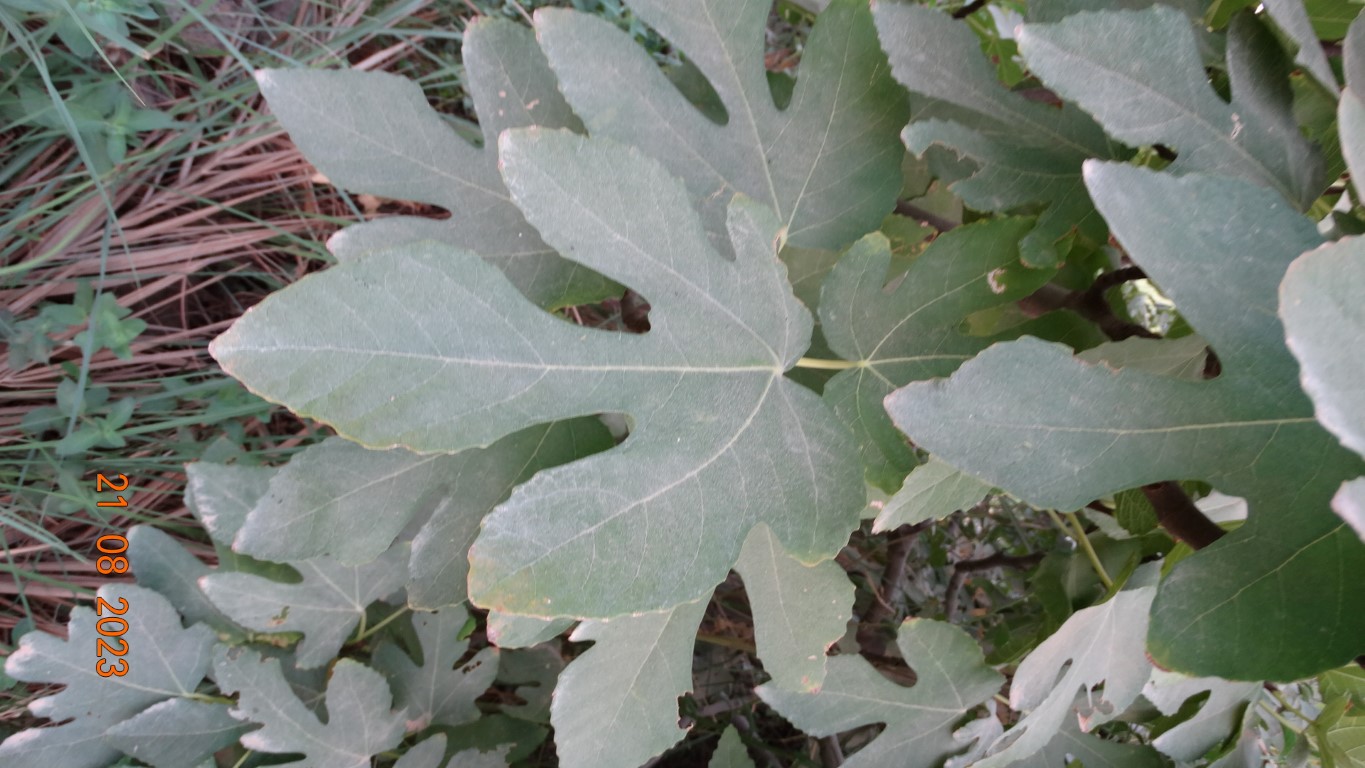
Label: infected